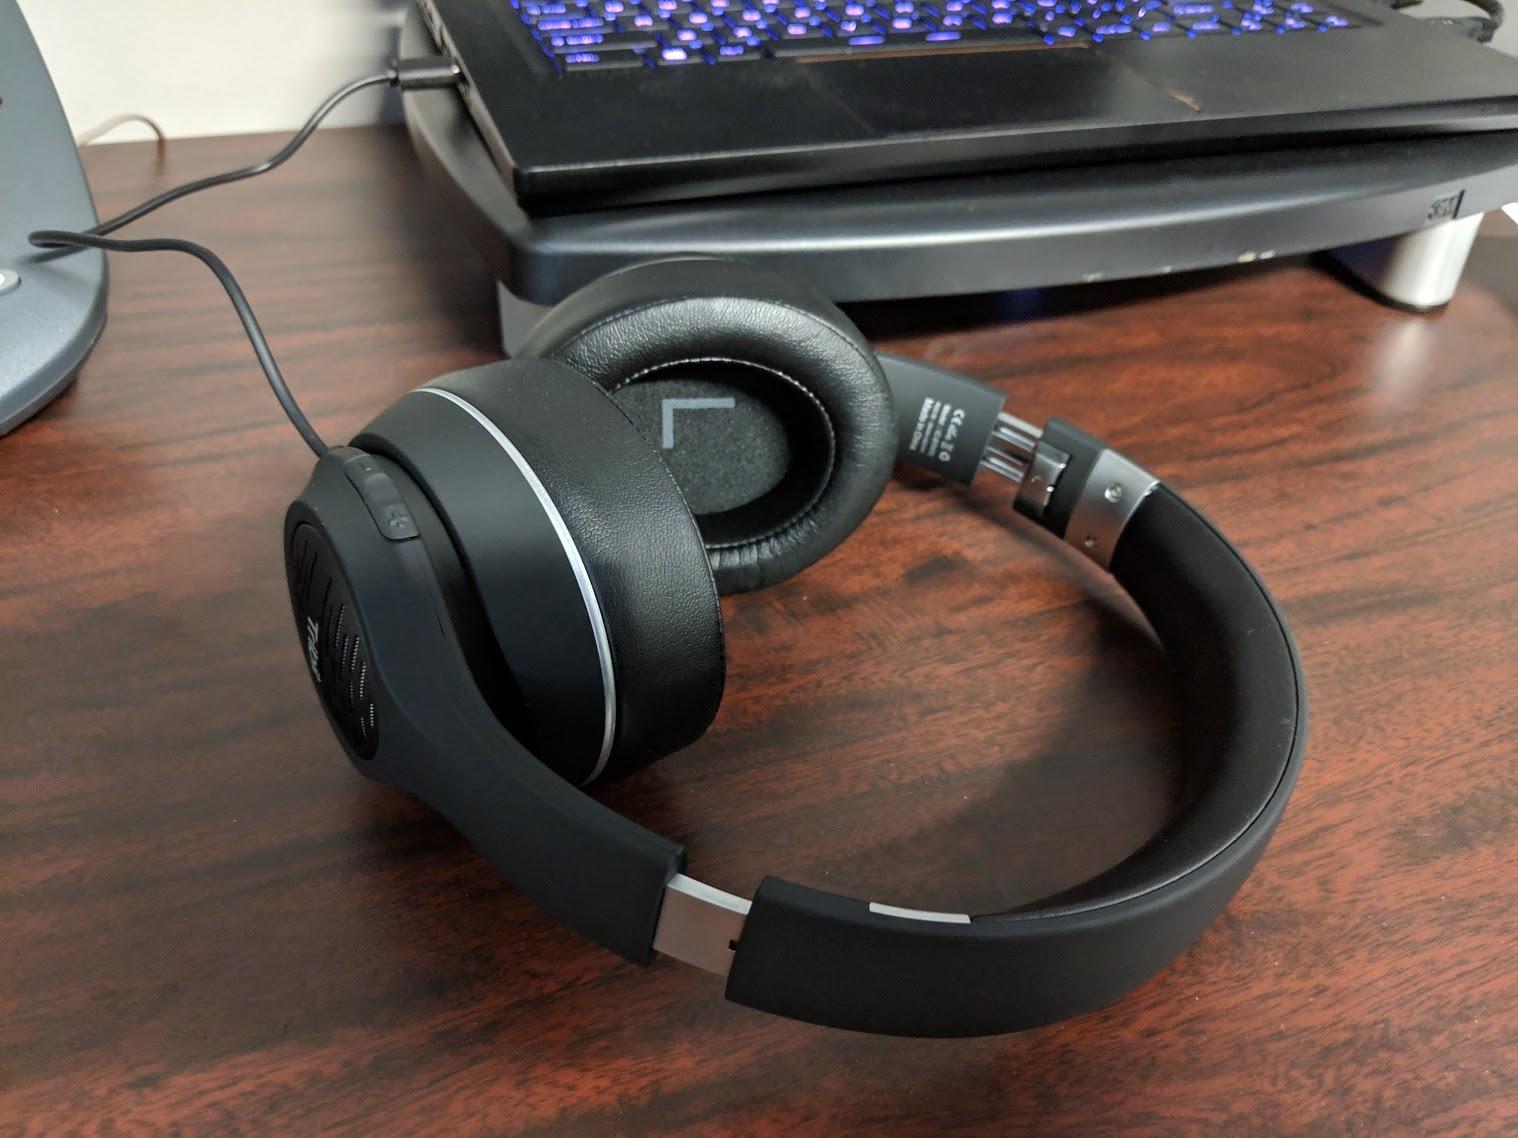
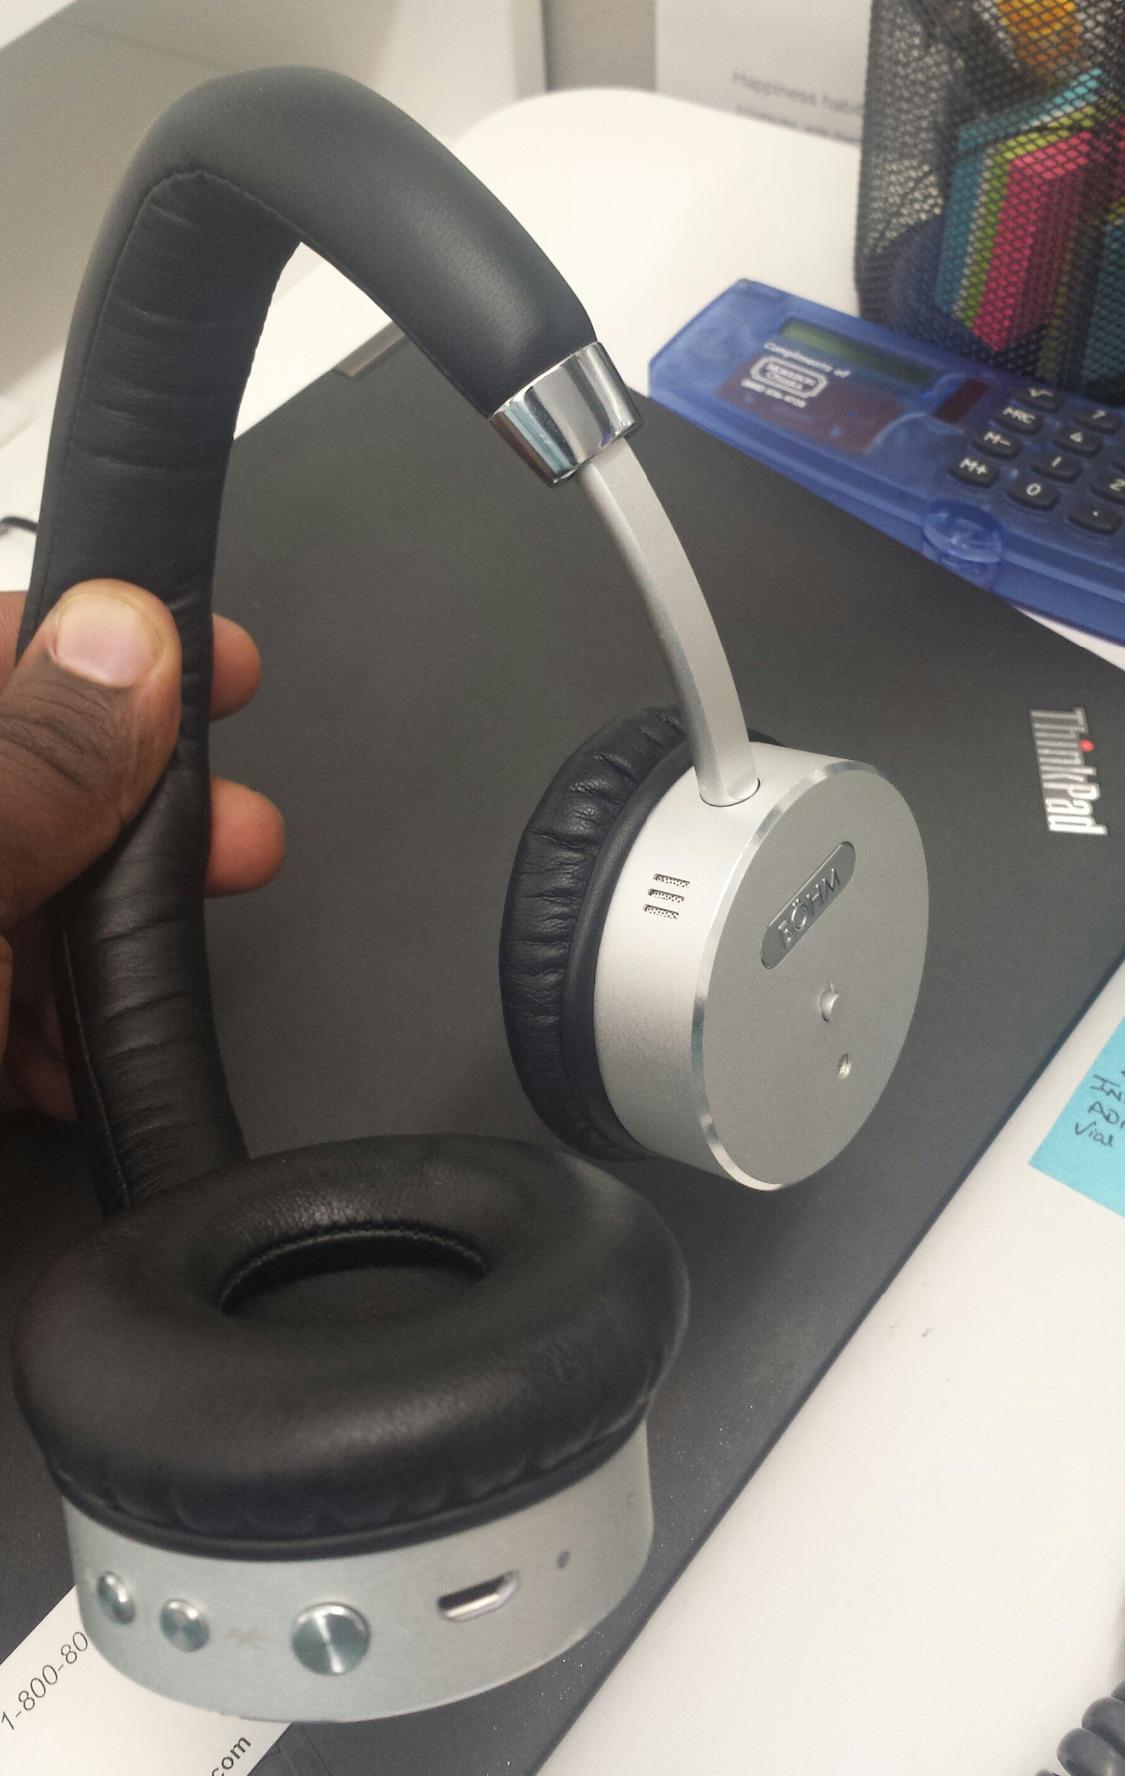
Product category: headphones
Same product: no